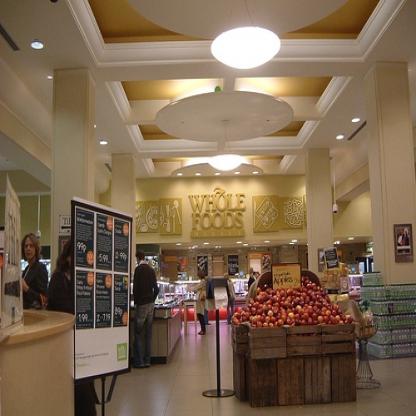
Scene: Indoor